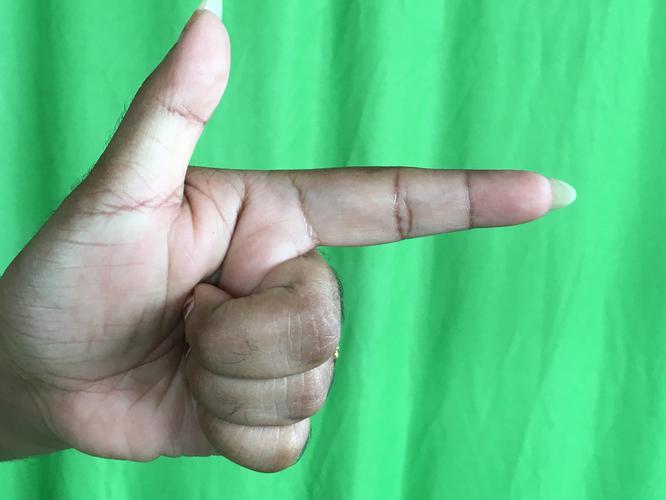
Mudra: Chandrakala
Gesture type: single_hand